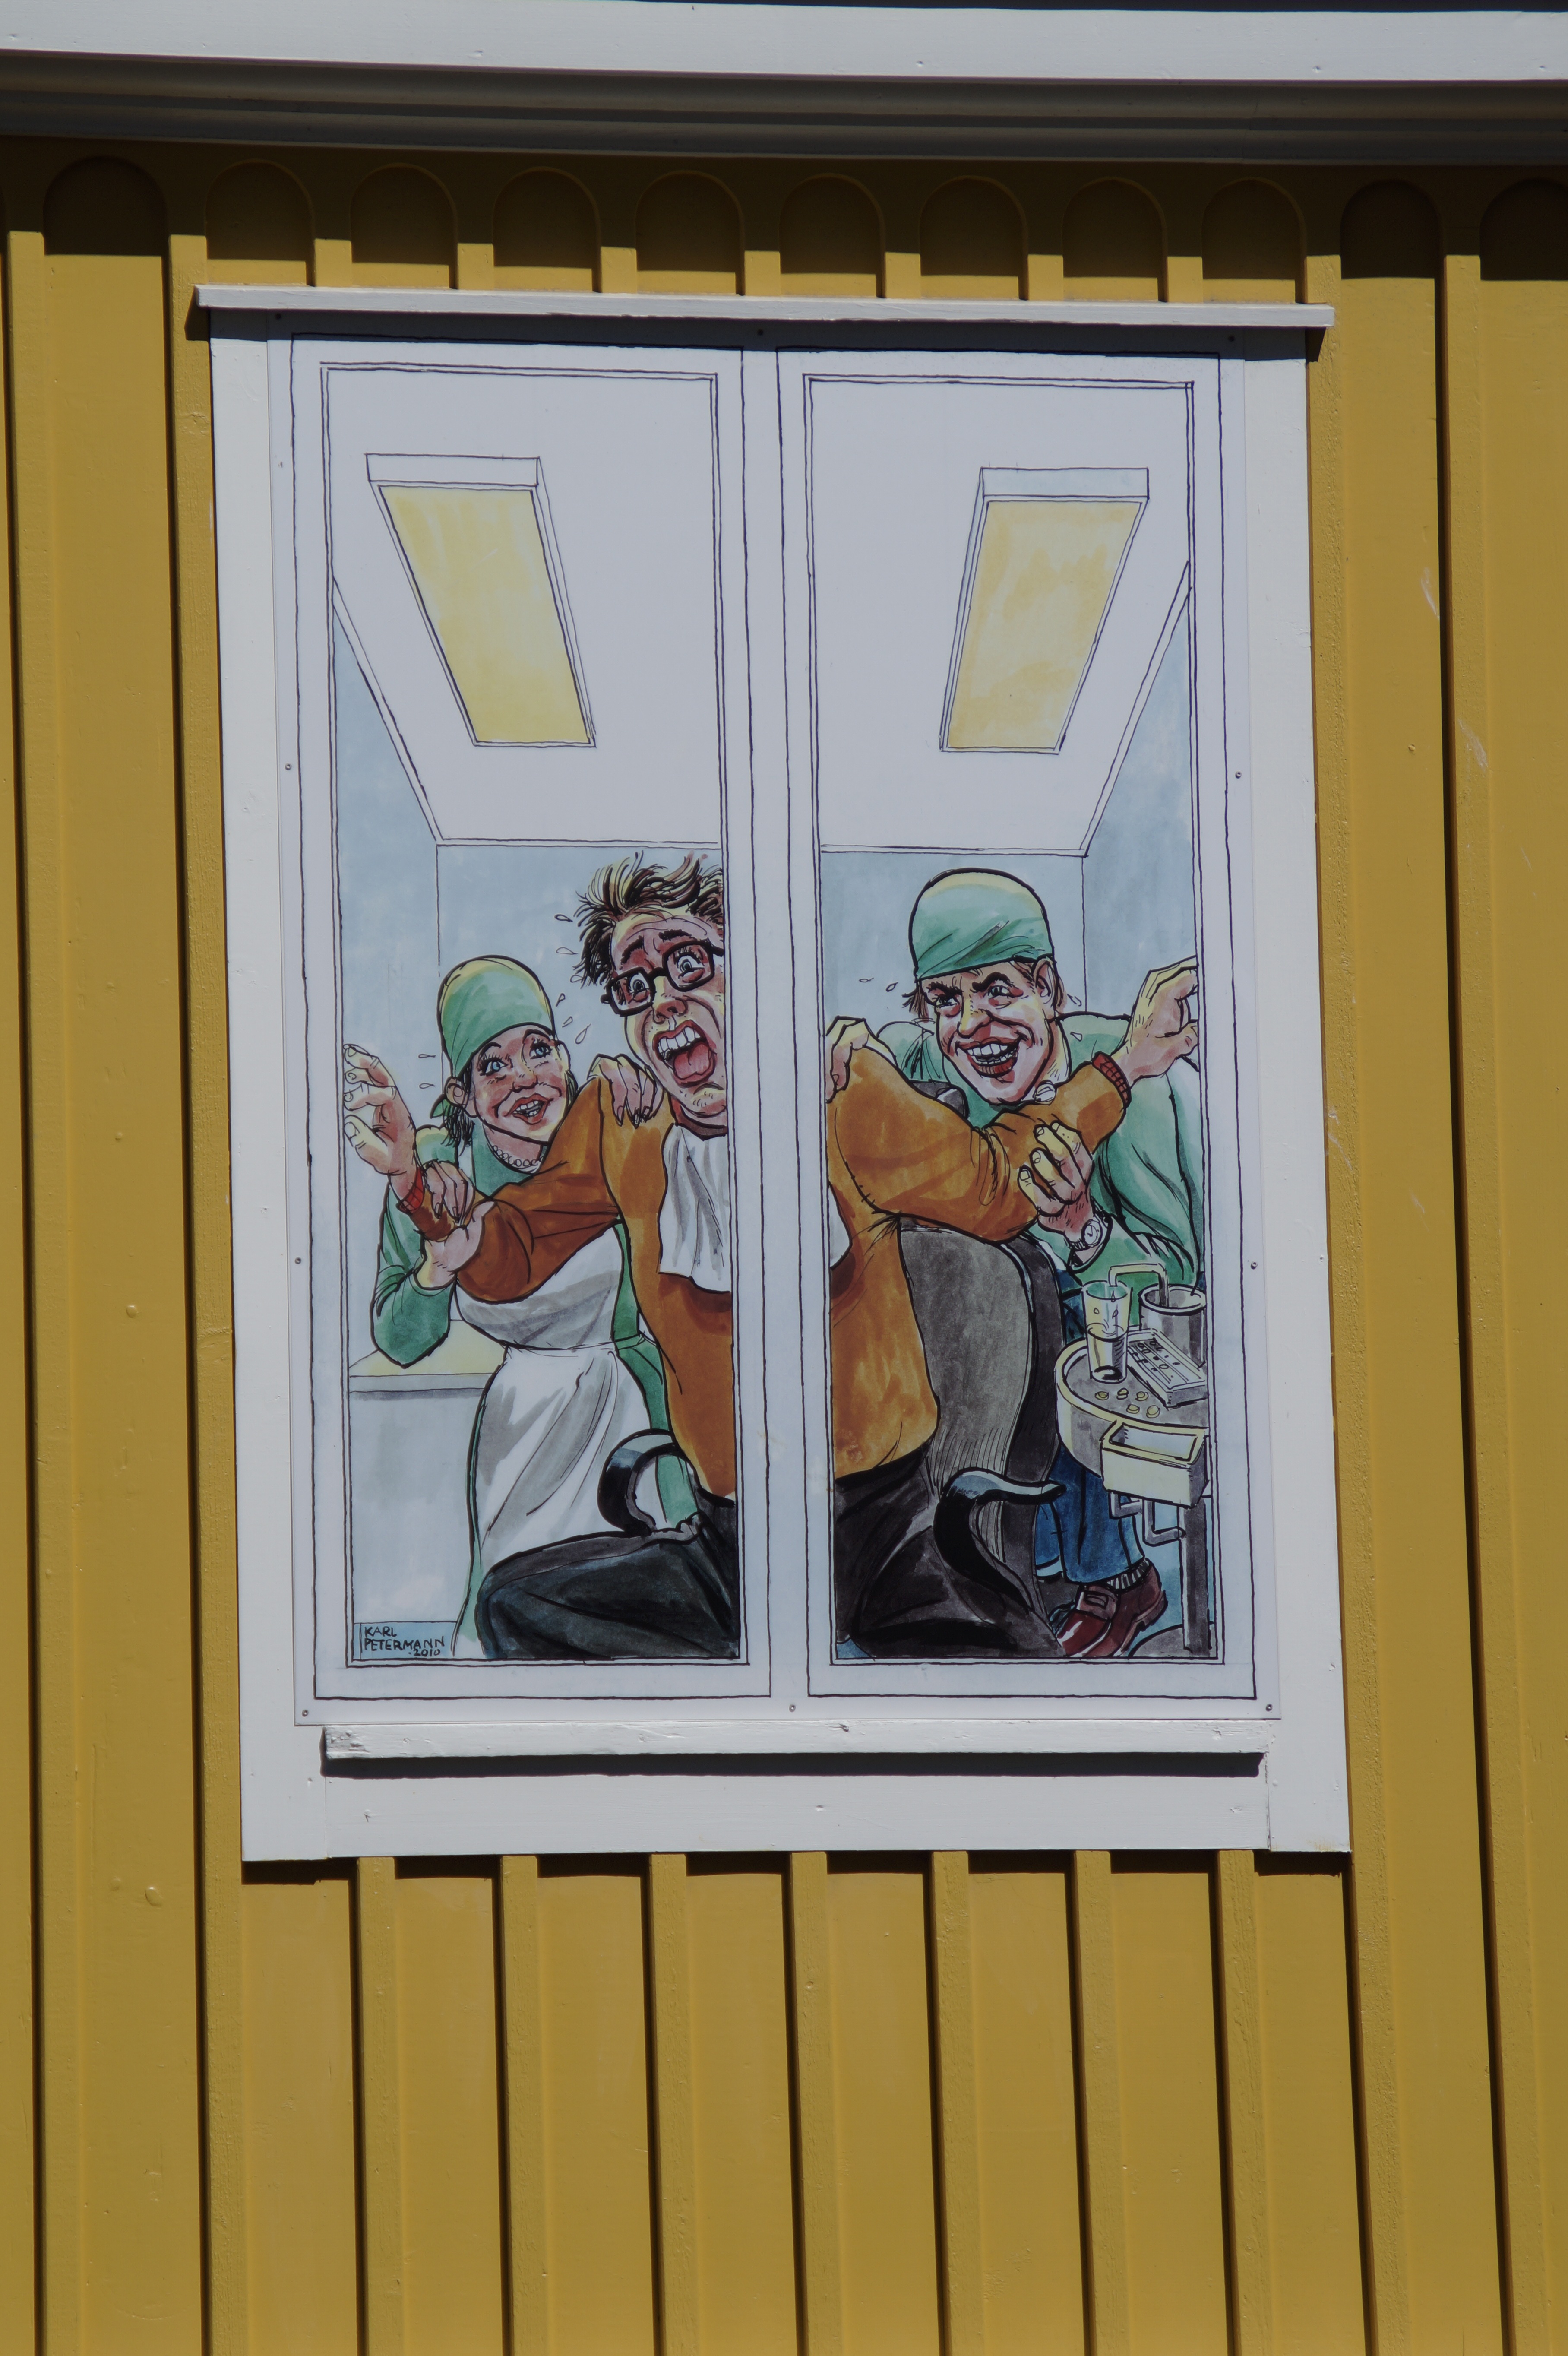
window, glass, wall, advertising, color, door, material, painting, interior design, dentist, art, fun, mural, funny, picture frame, doctor, cartoon, treatment, window covering